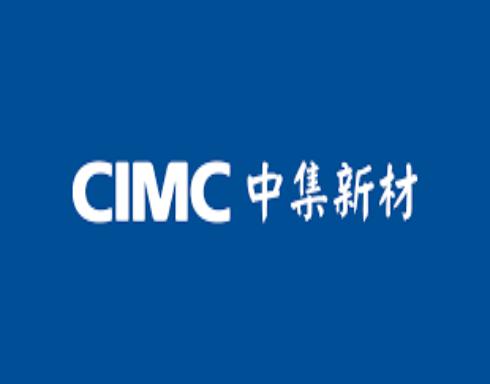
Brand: Cimc-2
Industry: Transportation